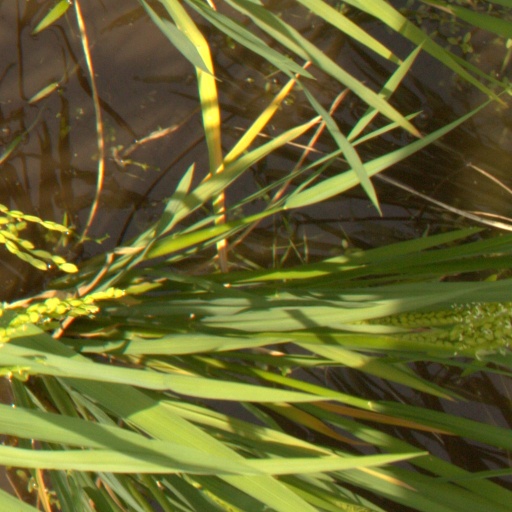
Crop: rice